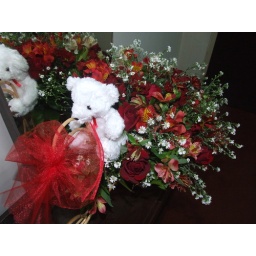
Romantic flower bouquet given in person to me by a friend during winter in USA